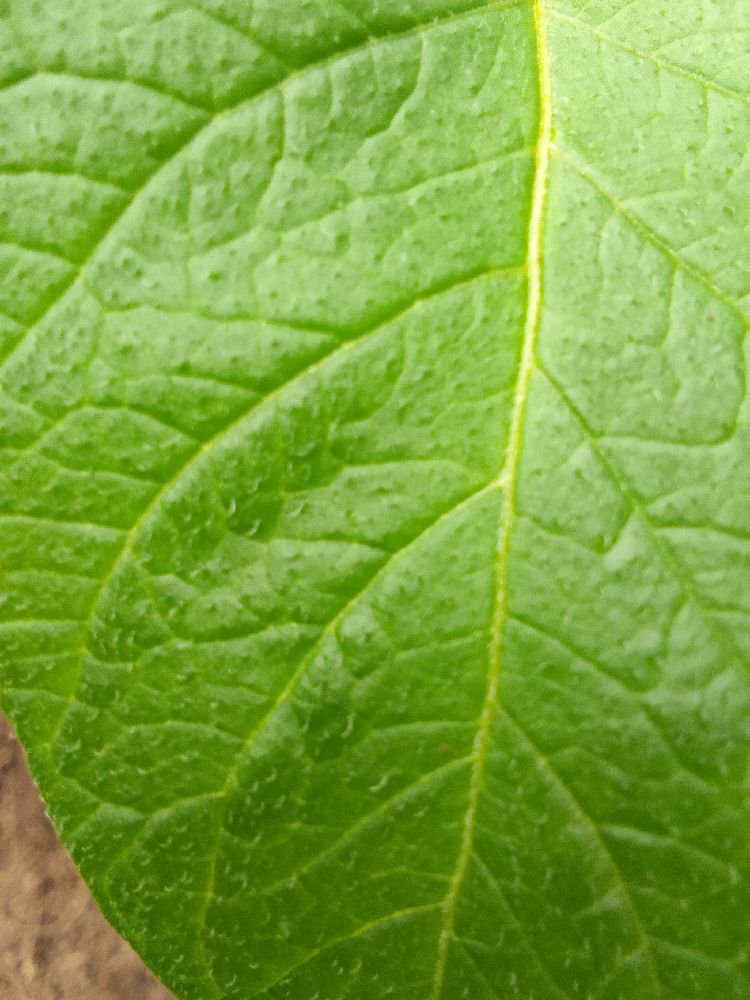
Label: Healthy